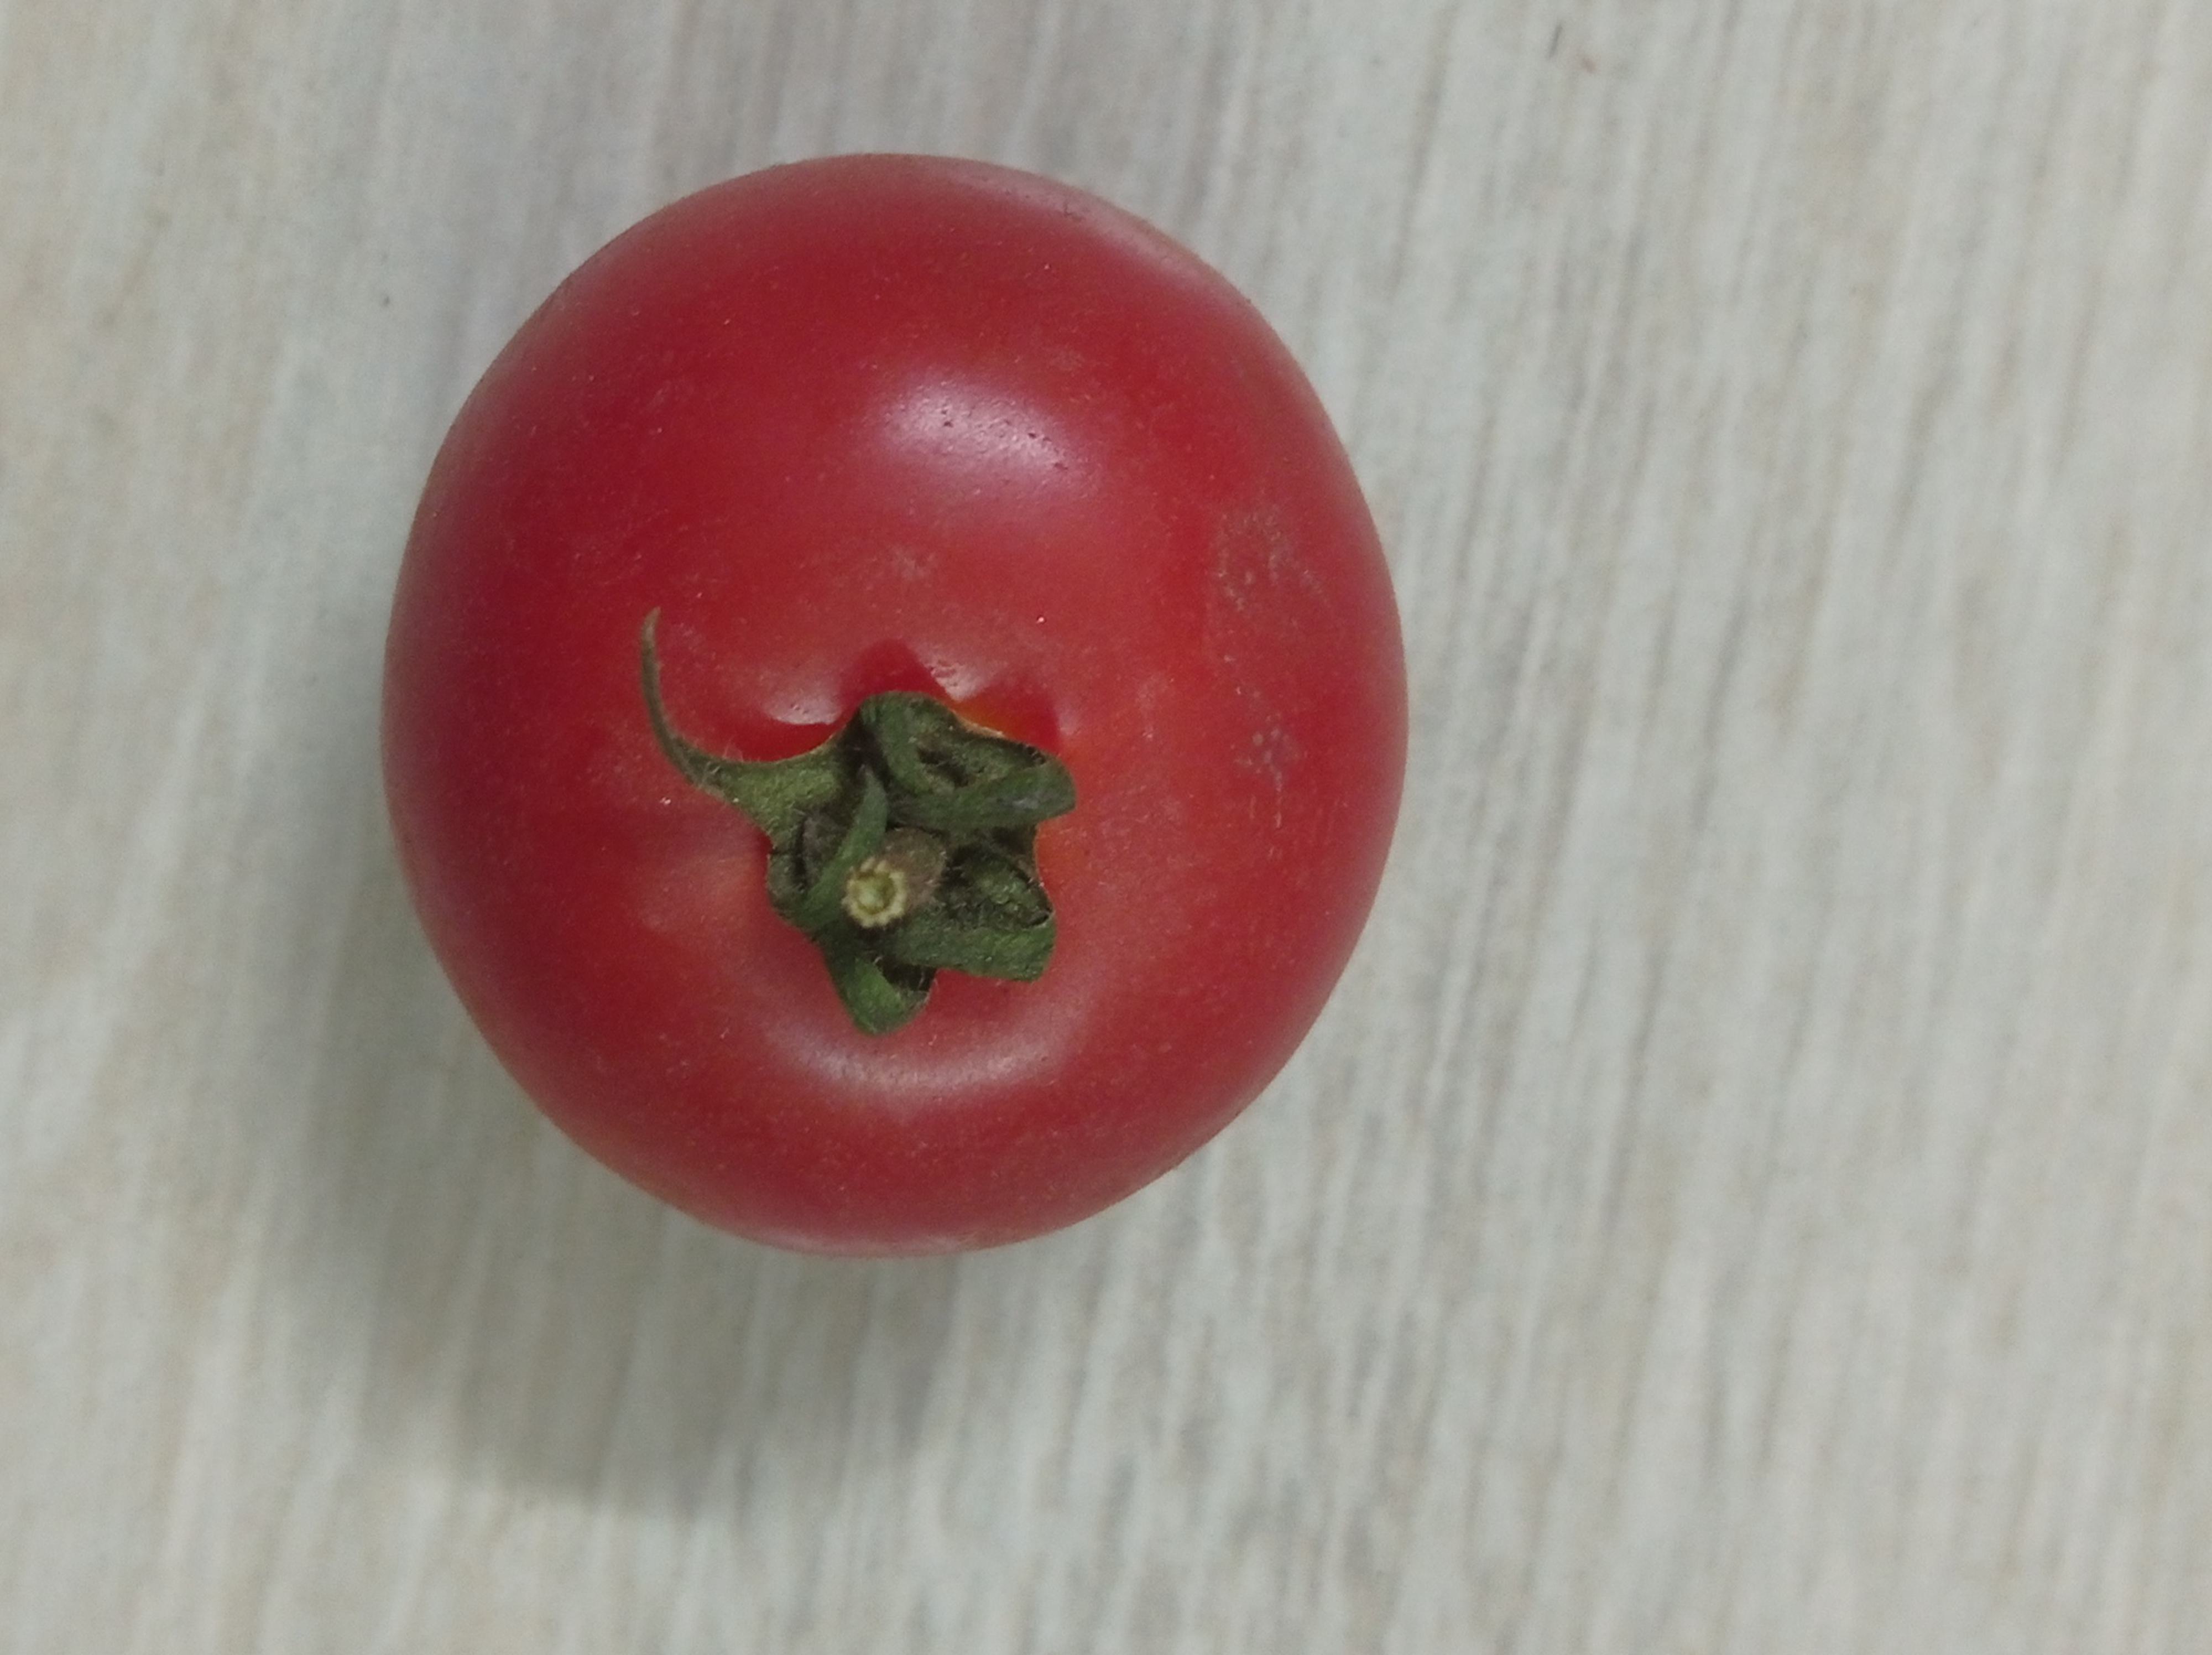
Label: Fresh